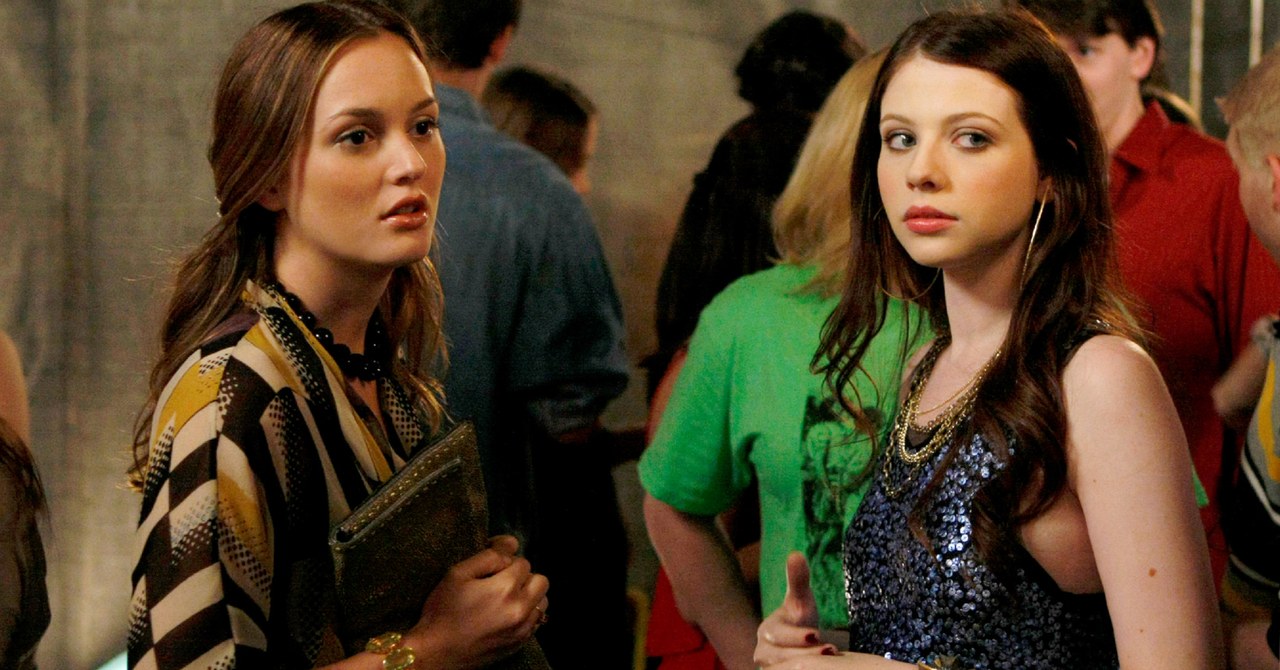
Gender: women